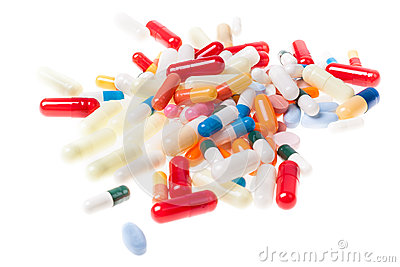
Label: plastic